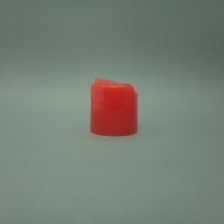
Color: red/orange/pink/fuchsia/brown
Cap type: disc/press top cap